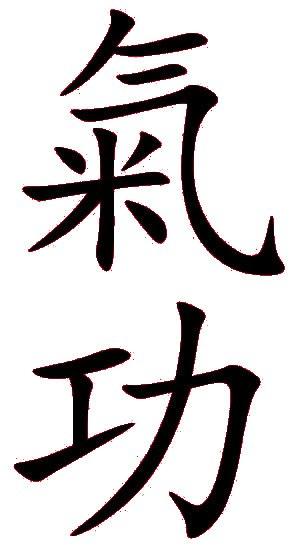
Caractères chinois désignant le ""Qi Gong"""
Le qi gong, qigong, chi gong ou chi kung est une gymnastique traditionnelle chinoise et une science de la respiration fondée sur la connaissance et la maîtrise du souffle et qui associe mouvements lents, exercices respiratoires et concentration. Le terme signifie littéralement « réalisation ou accomplissement relatif au qi », ou « maîtrise du souffle ».